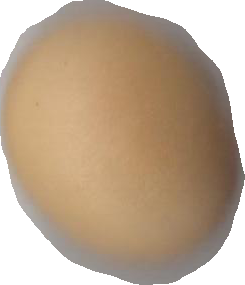
Variety: Dega